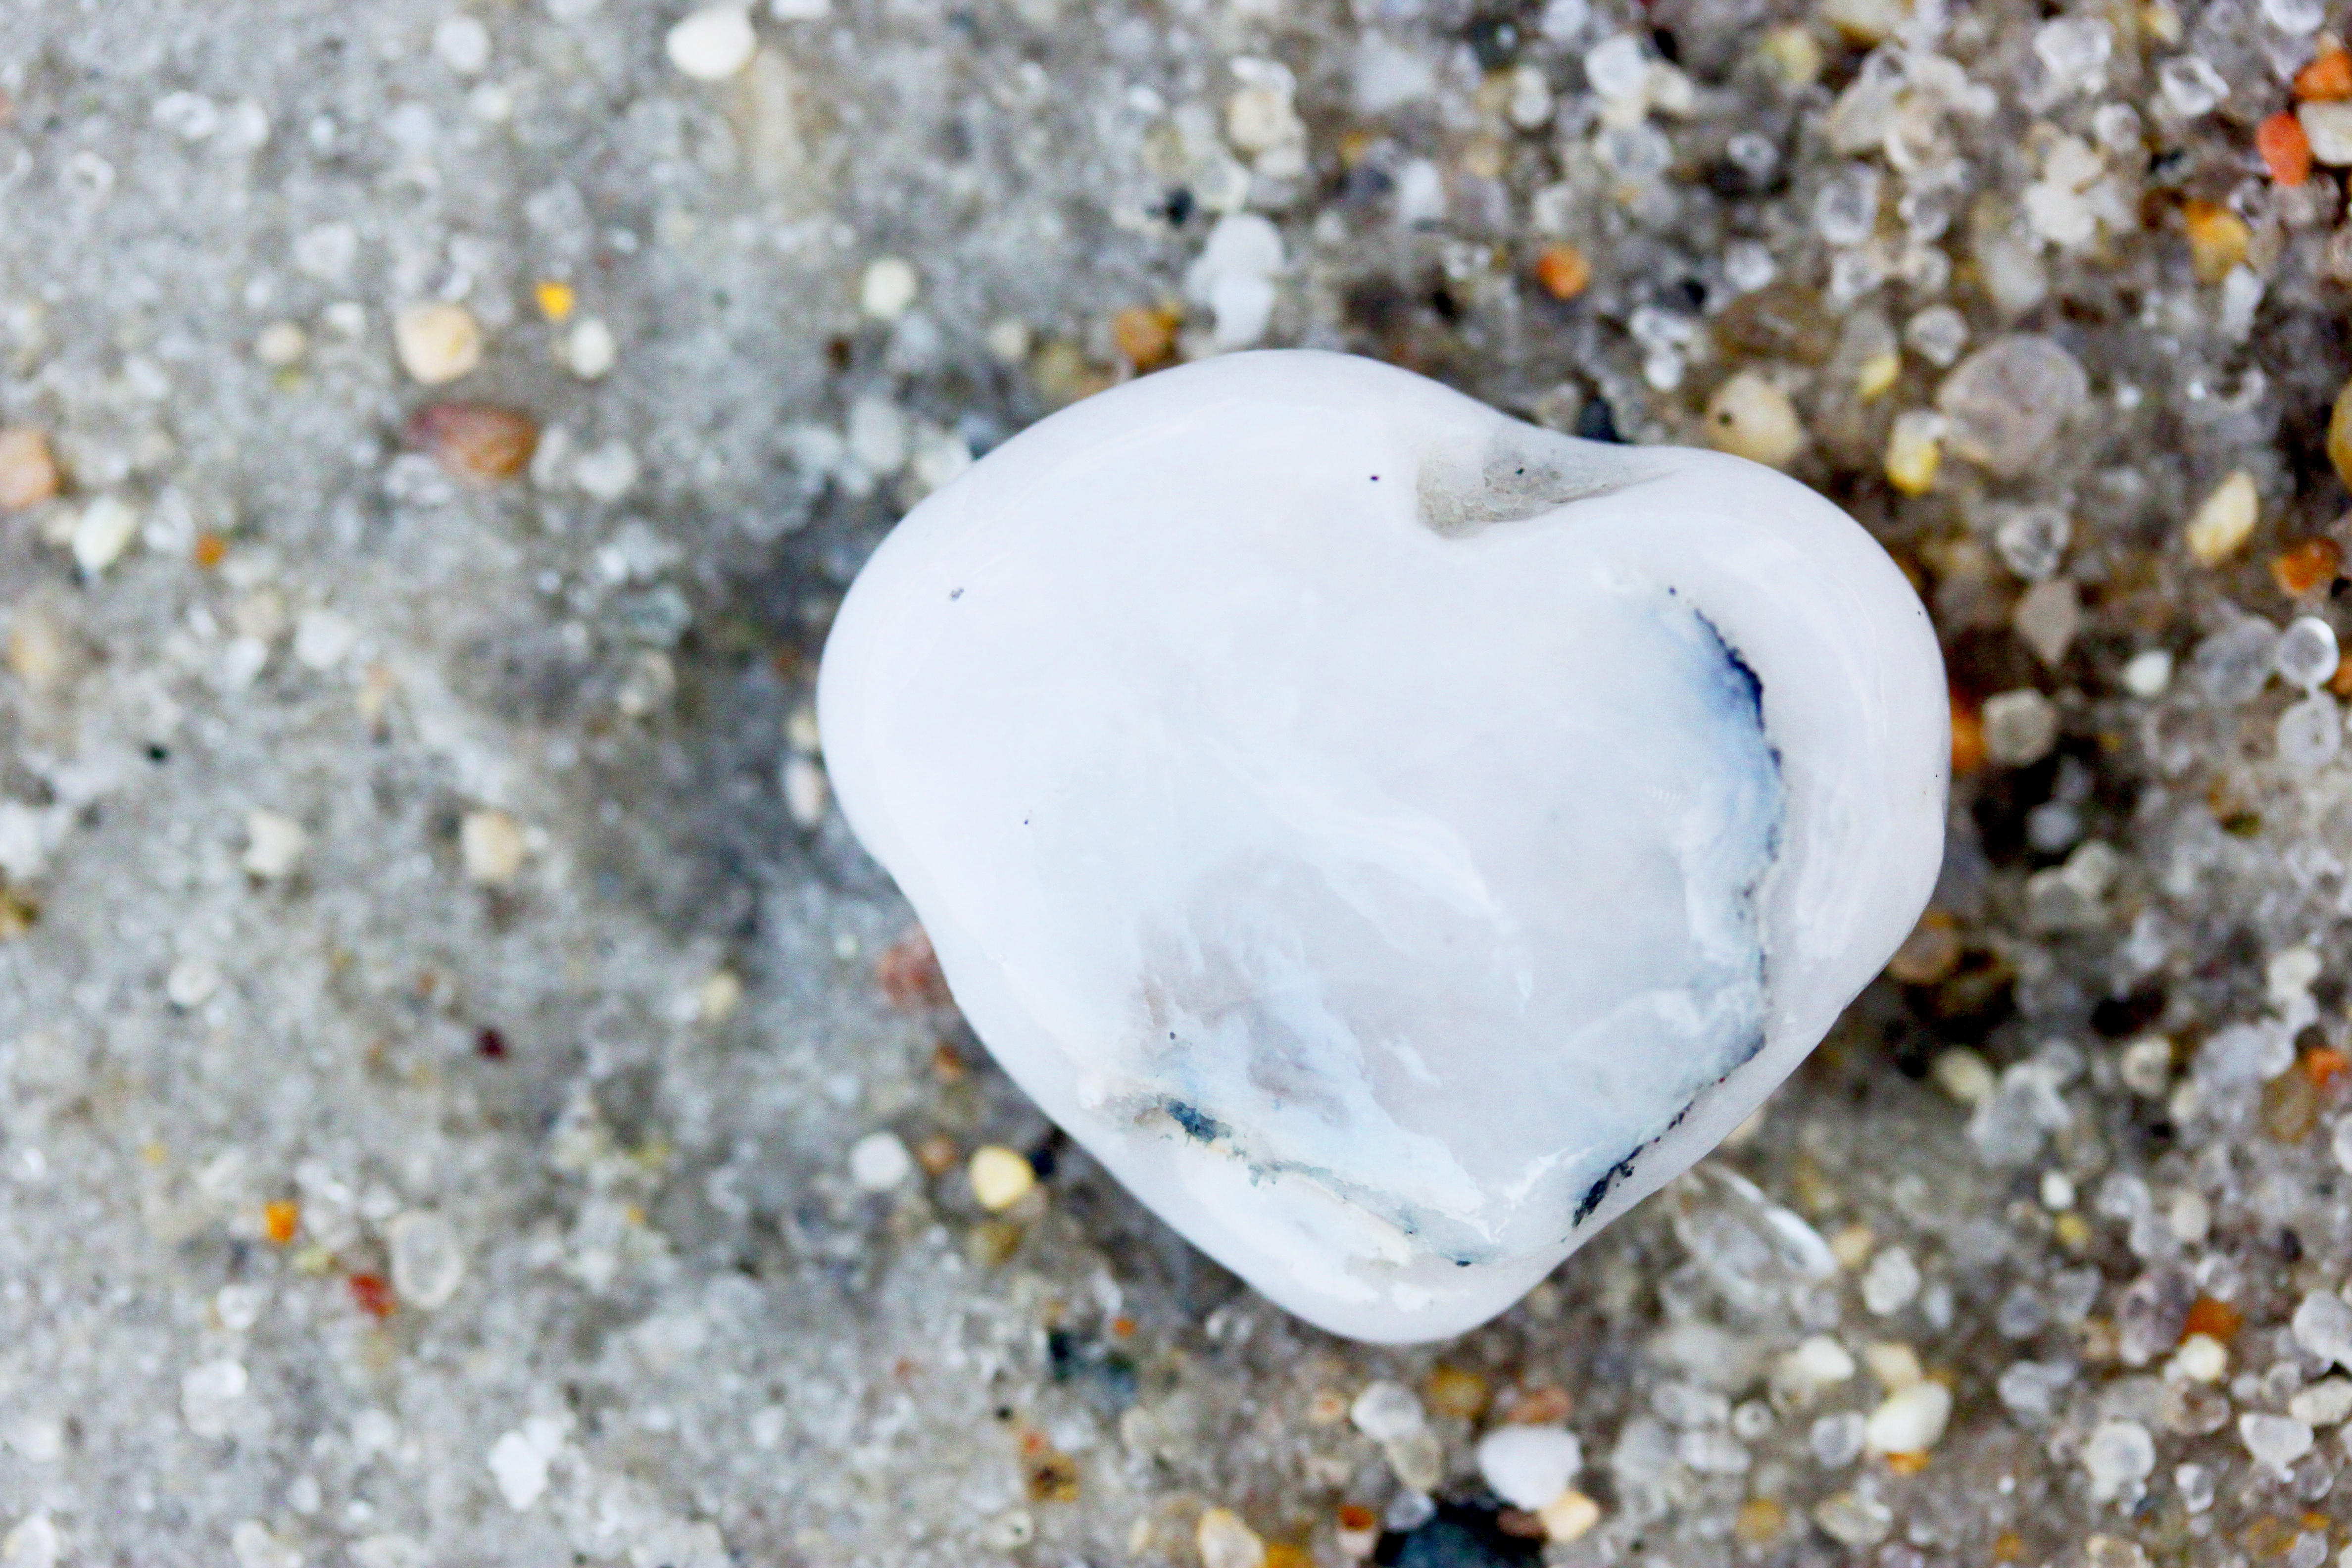
water, sand, rock, leaf, biology, blue, material, invertebrate, seashell, close up, macro photography, marine biology